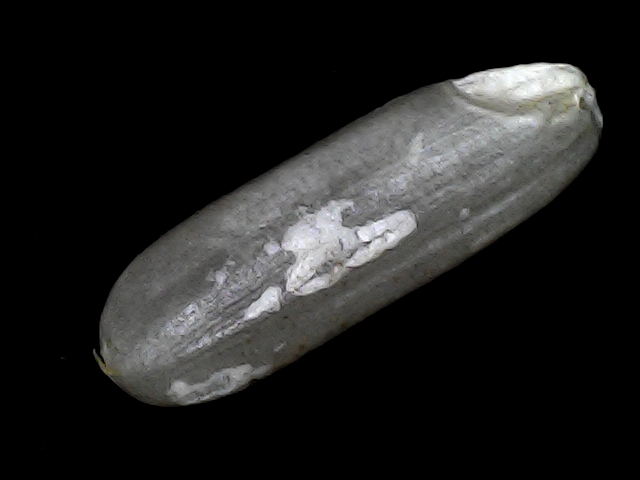
Rice variety: BD30